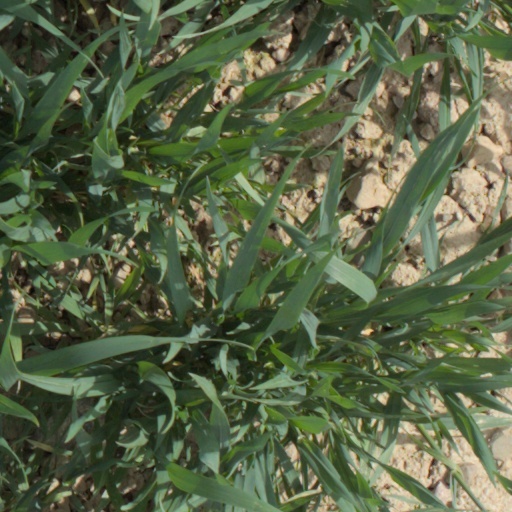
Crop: wheat